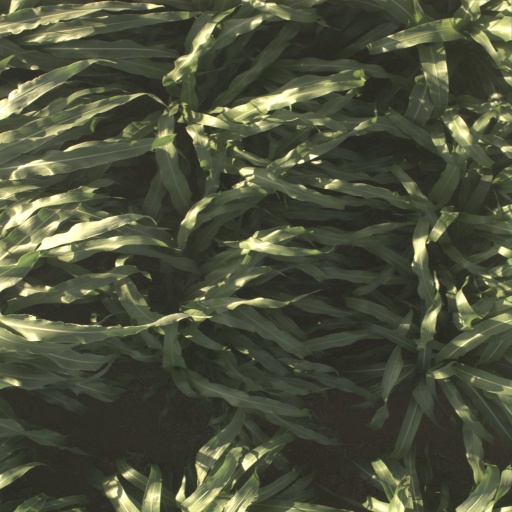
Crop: sorghum